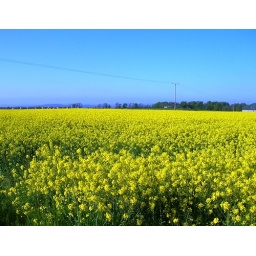
Field of Oil Seed Rape plant near Ratho, Midlothian, with some sky